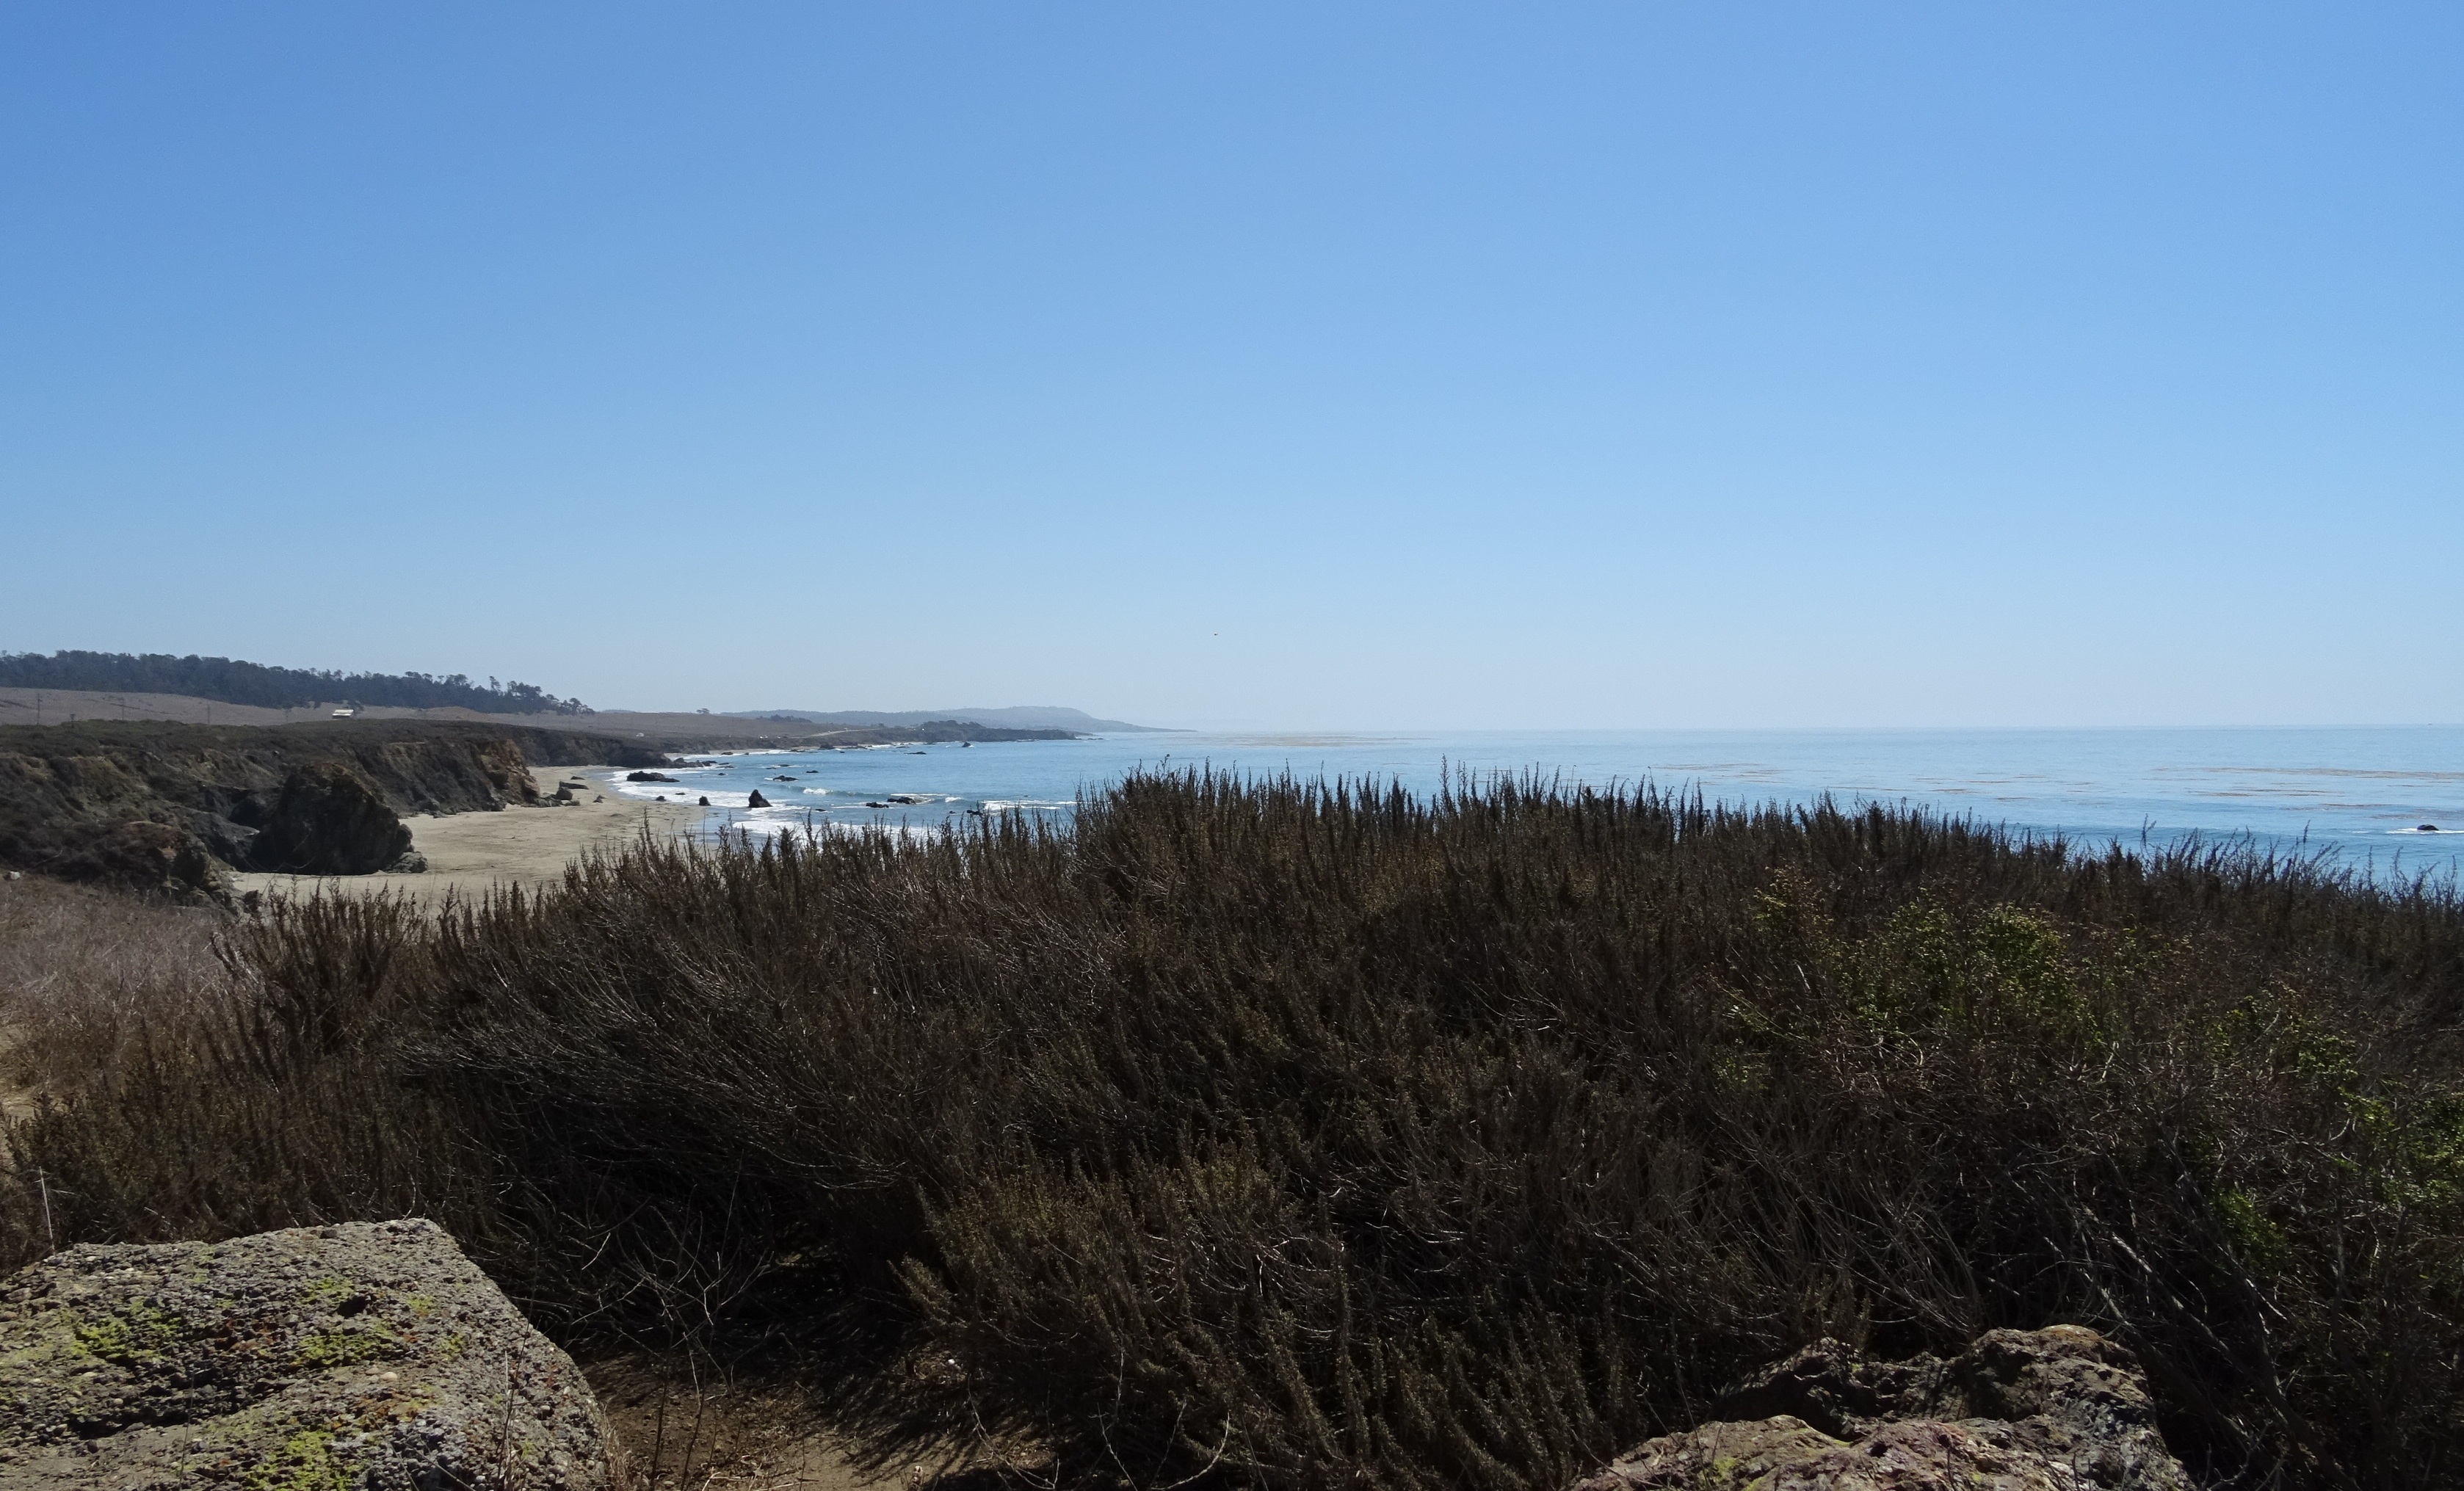
beach, sea, coast, ocean, wilderness, mountain, shore, lake, cliff, usa, america, bay, reservoir, terrain, california, ridge, wetland, pacific, habitat, loch, ecosystem, cape, san simeon, natural environment